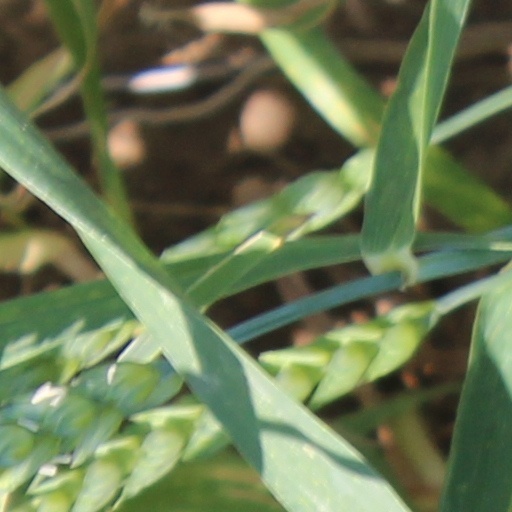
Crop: wheat